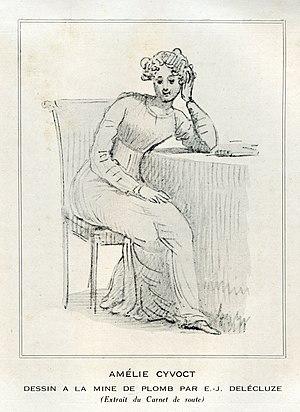
Dessin d'Etienne-Jean Delécluze, terminé le 8 avril 1824
Charles Lenormant, né à Paris le 1ᵉʳ juin 1802 et mort à Athènes le 22 novembre 1859, est un archéologue, égyptologue et numismate français, qui fut professeur au Collège de France et conservateur au Cabinet des antiques et des médailles de la Bibliothèque nationale.